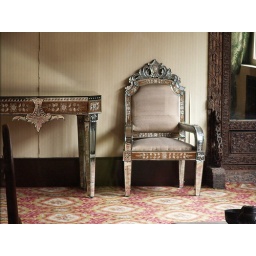
Precious chair and table in The Forbidden City